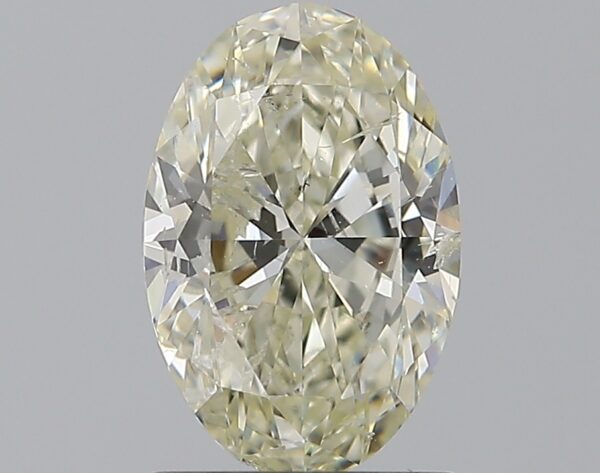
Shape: oval
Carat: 1.2
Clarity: SI2
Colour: K
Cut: EX
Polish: VG
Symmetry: VG
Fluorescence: VSL
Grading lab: IGI
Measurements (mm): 8.61 x 5.72 x 3.54